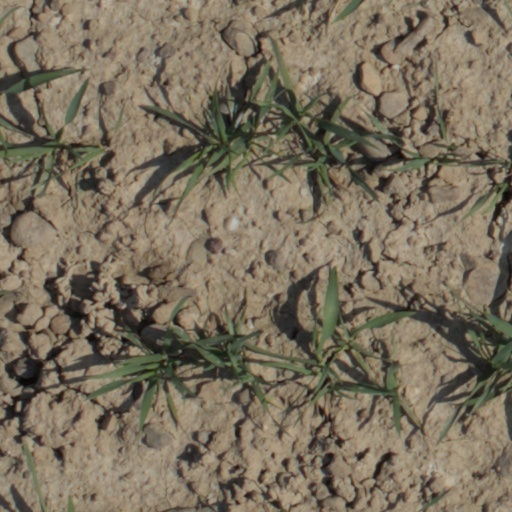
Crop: wheat